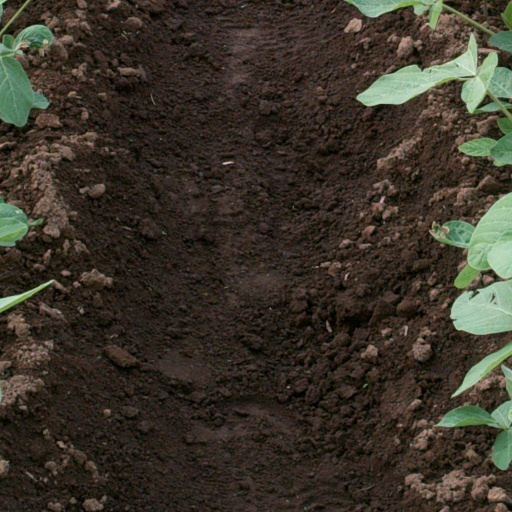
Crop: soybean